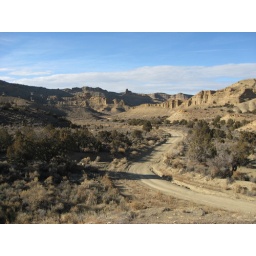
around rock house 33